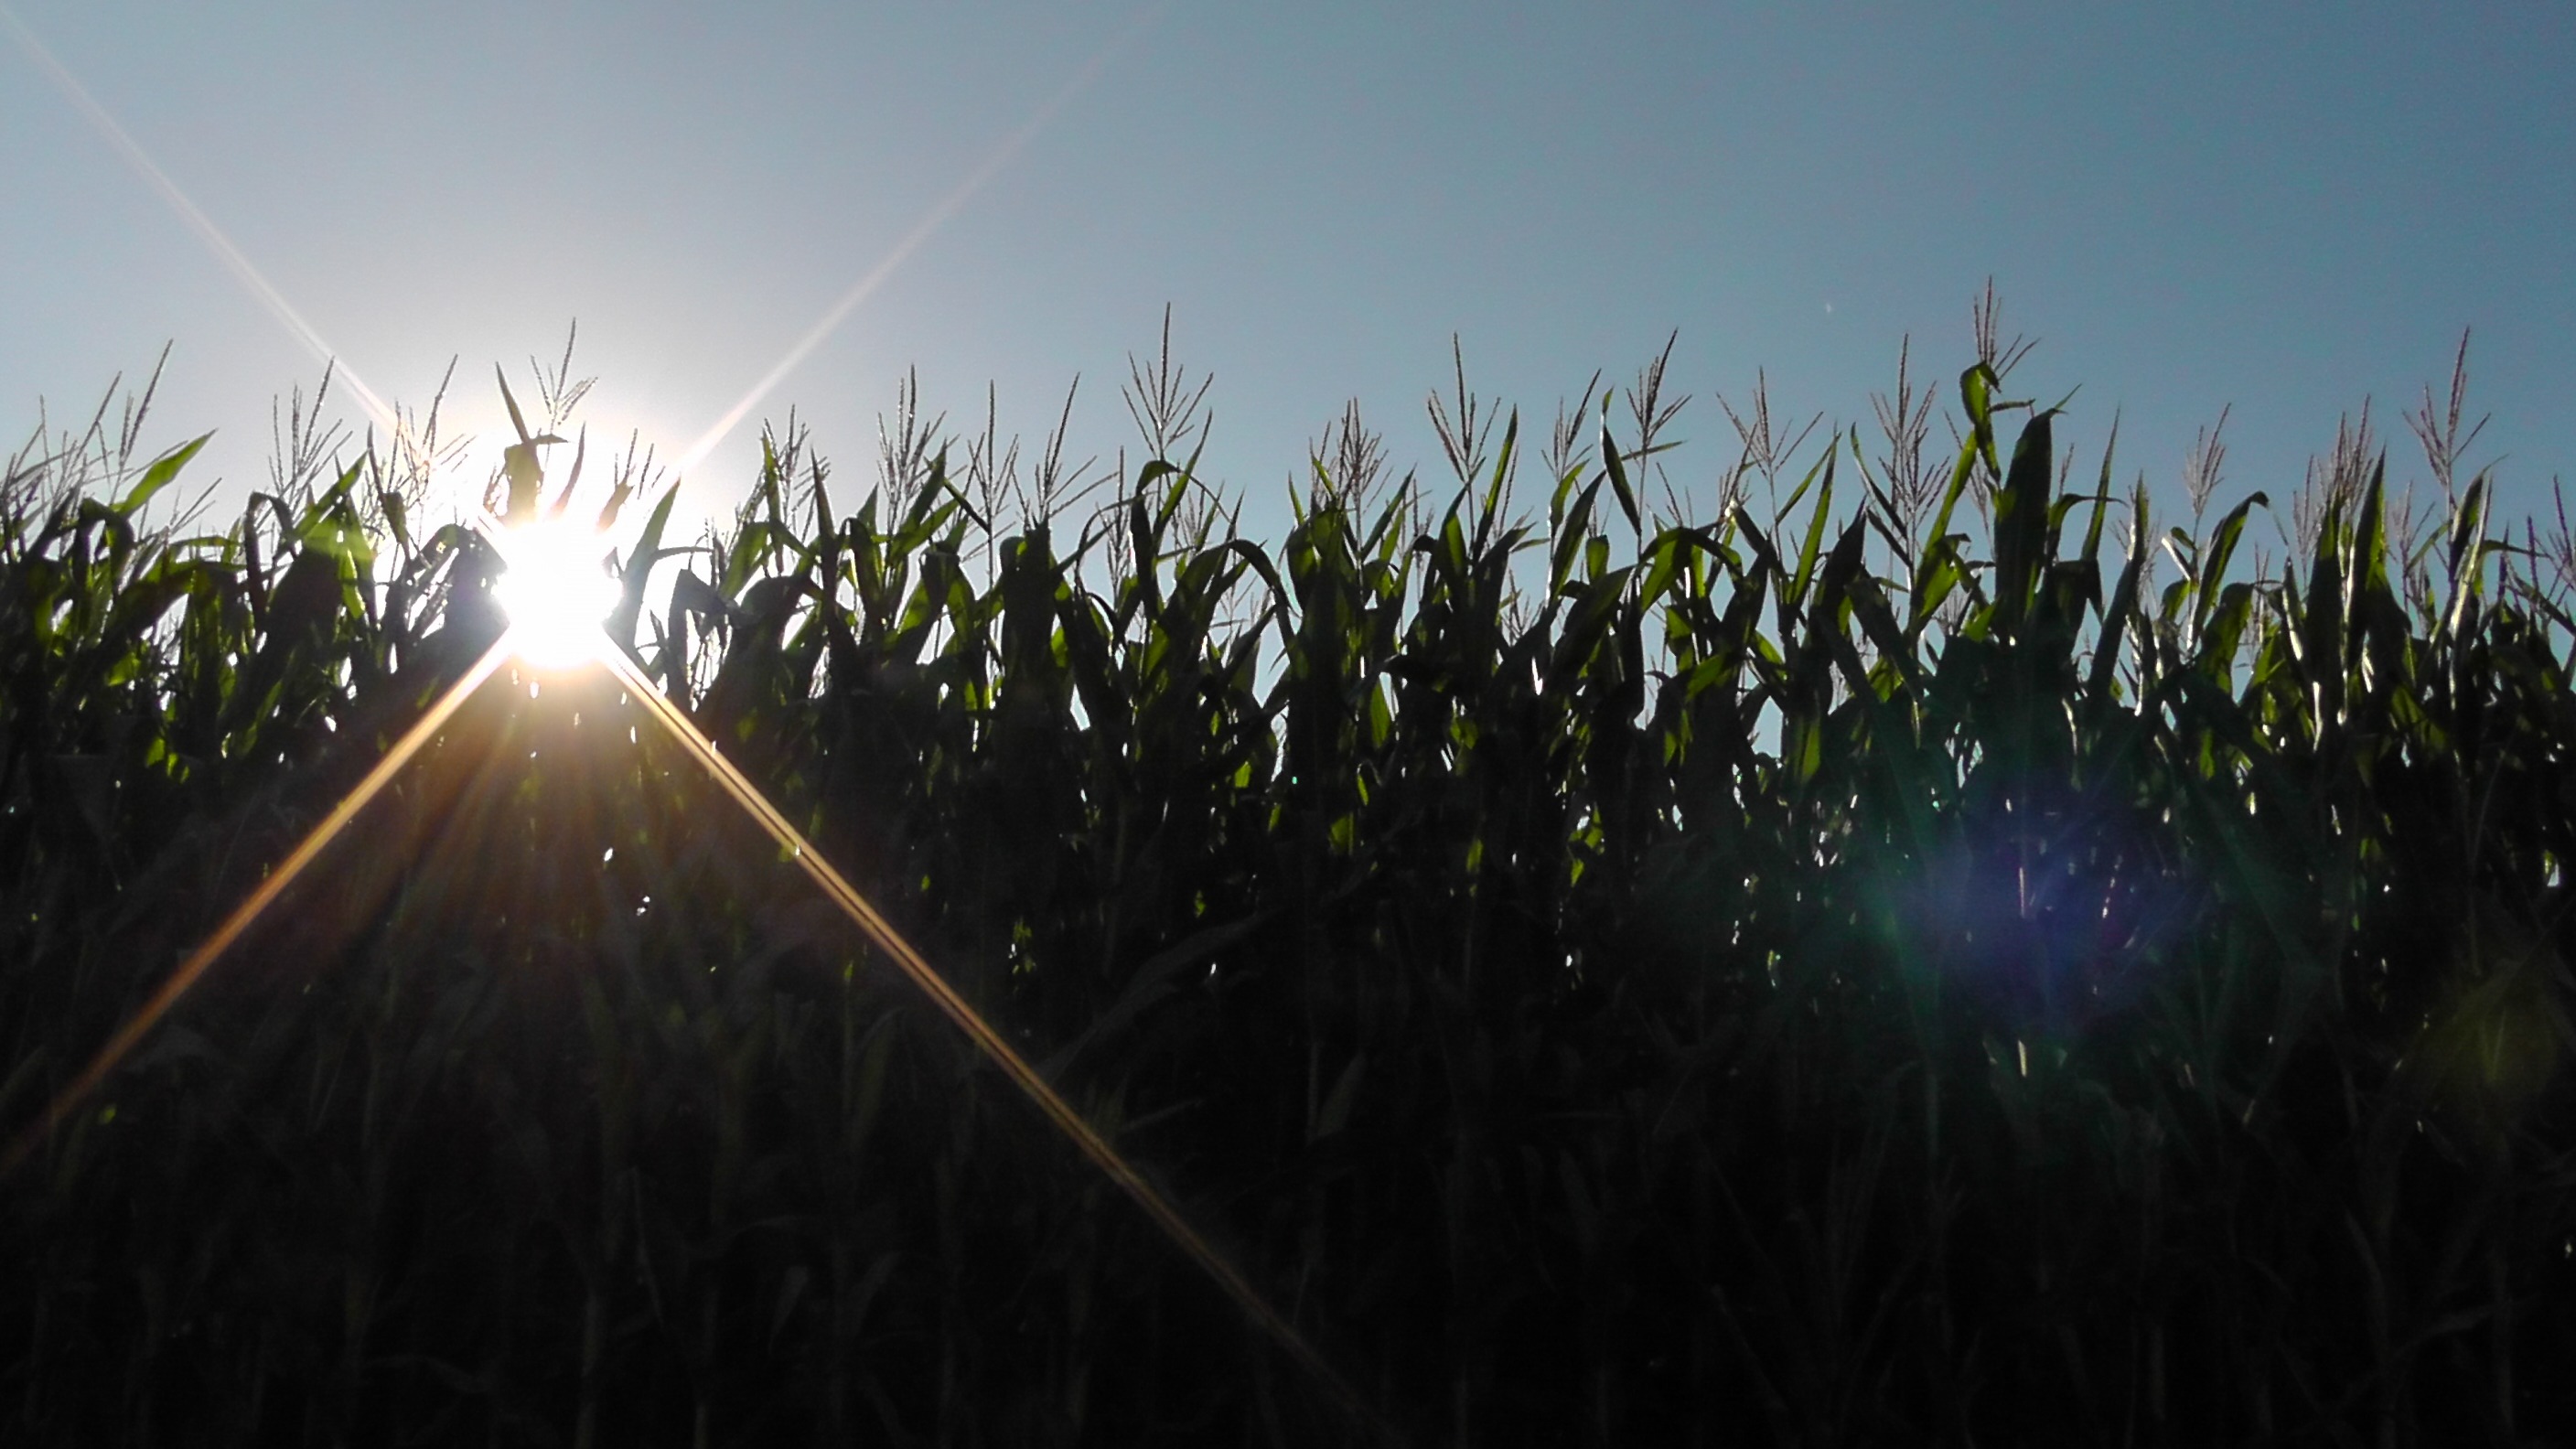
landscape, nature, grass, horizon, light, sky, sun, sunset, field, night, sunlight, morning, leaf, evening, reflection, corn, shadow, cornfield, rays, sunbeam, astronomical object, atmospheric phenomenon, grass family, atmosphere of earth